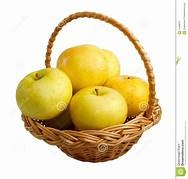
Label: apple